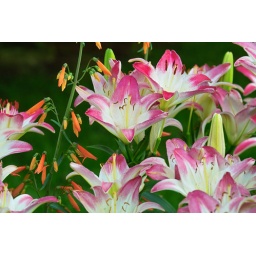
105mm EX DG lens; auto white balance, processed in SPP3.5.1 with minimal edit of sliders; 0 on colorwheel